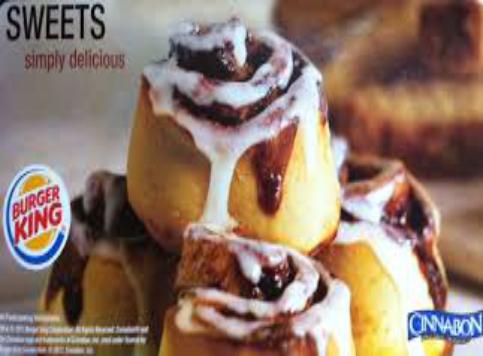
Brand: Cinnabon
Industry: Food